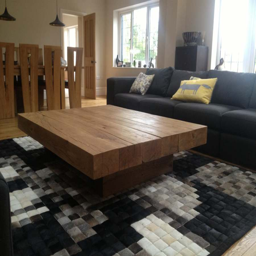
large oak coffee table of the finest quality